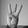
ASL letter: W